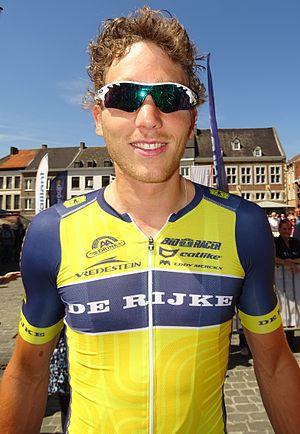
Reportage réalisé le dimanche 14 juin à l'occasion du départ et de l'arrivée du Tour du Limbourg 2015 à Tongres, Belgique.
La saison 2015 de l'équipe cycliste Join-S-De Rijke est la treizième de cette équipe.
Coen Vermeltfoort, né le 11 avril 1988 à Heeswijk, est un coureur cycliste néerlandais, membre de l'équipe VolkerWessels-Merckx.